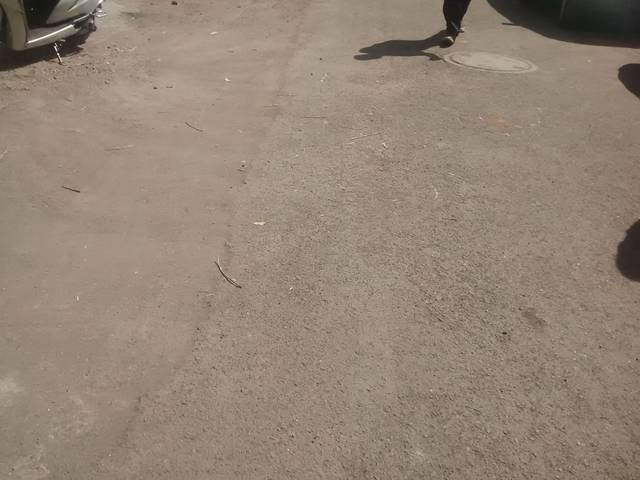
Region: India
Coordinates: 19.226, 72.965